Swansons Rail Bridge

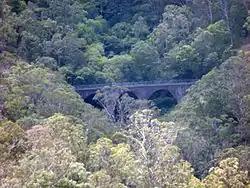
Swansons Rail Bridge, 2014

Swansons Rail Bridge is a heritage-listed railway bridge at north of Toowoomba at Ballard, Lockyer Valley Region, Queensland, Australia on the Main Line railway. It was designed by William Pagan and built from 1899 to 1900 by day labour. It was added to the Queensland Heritage Register on 21 October 1992.